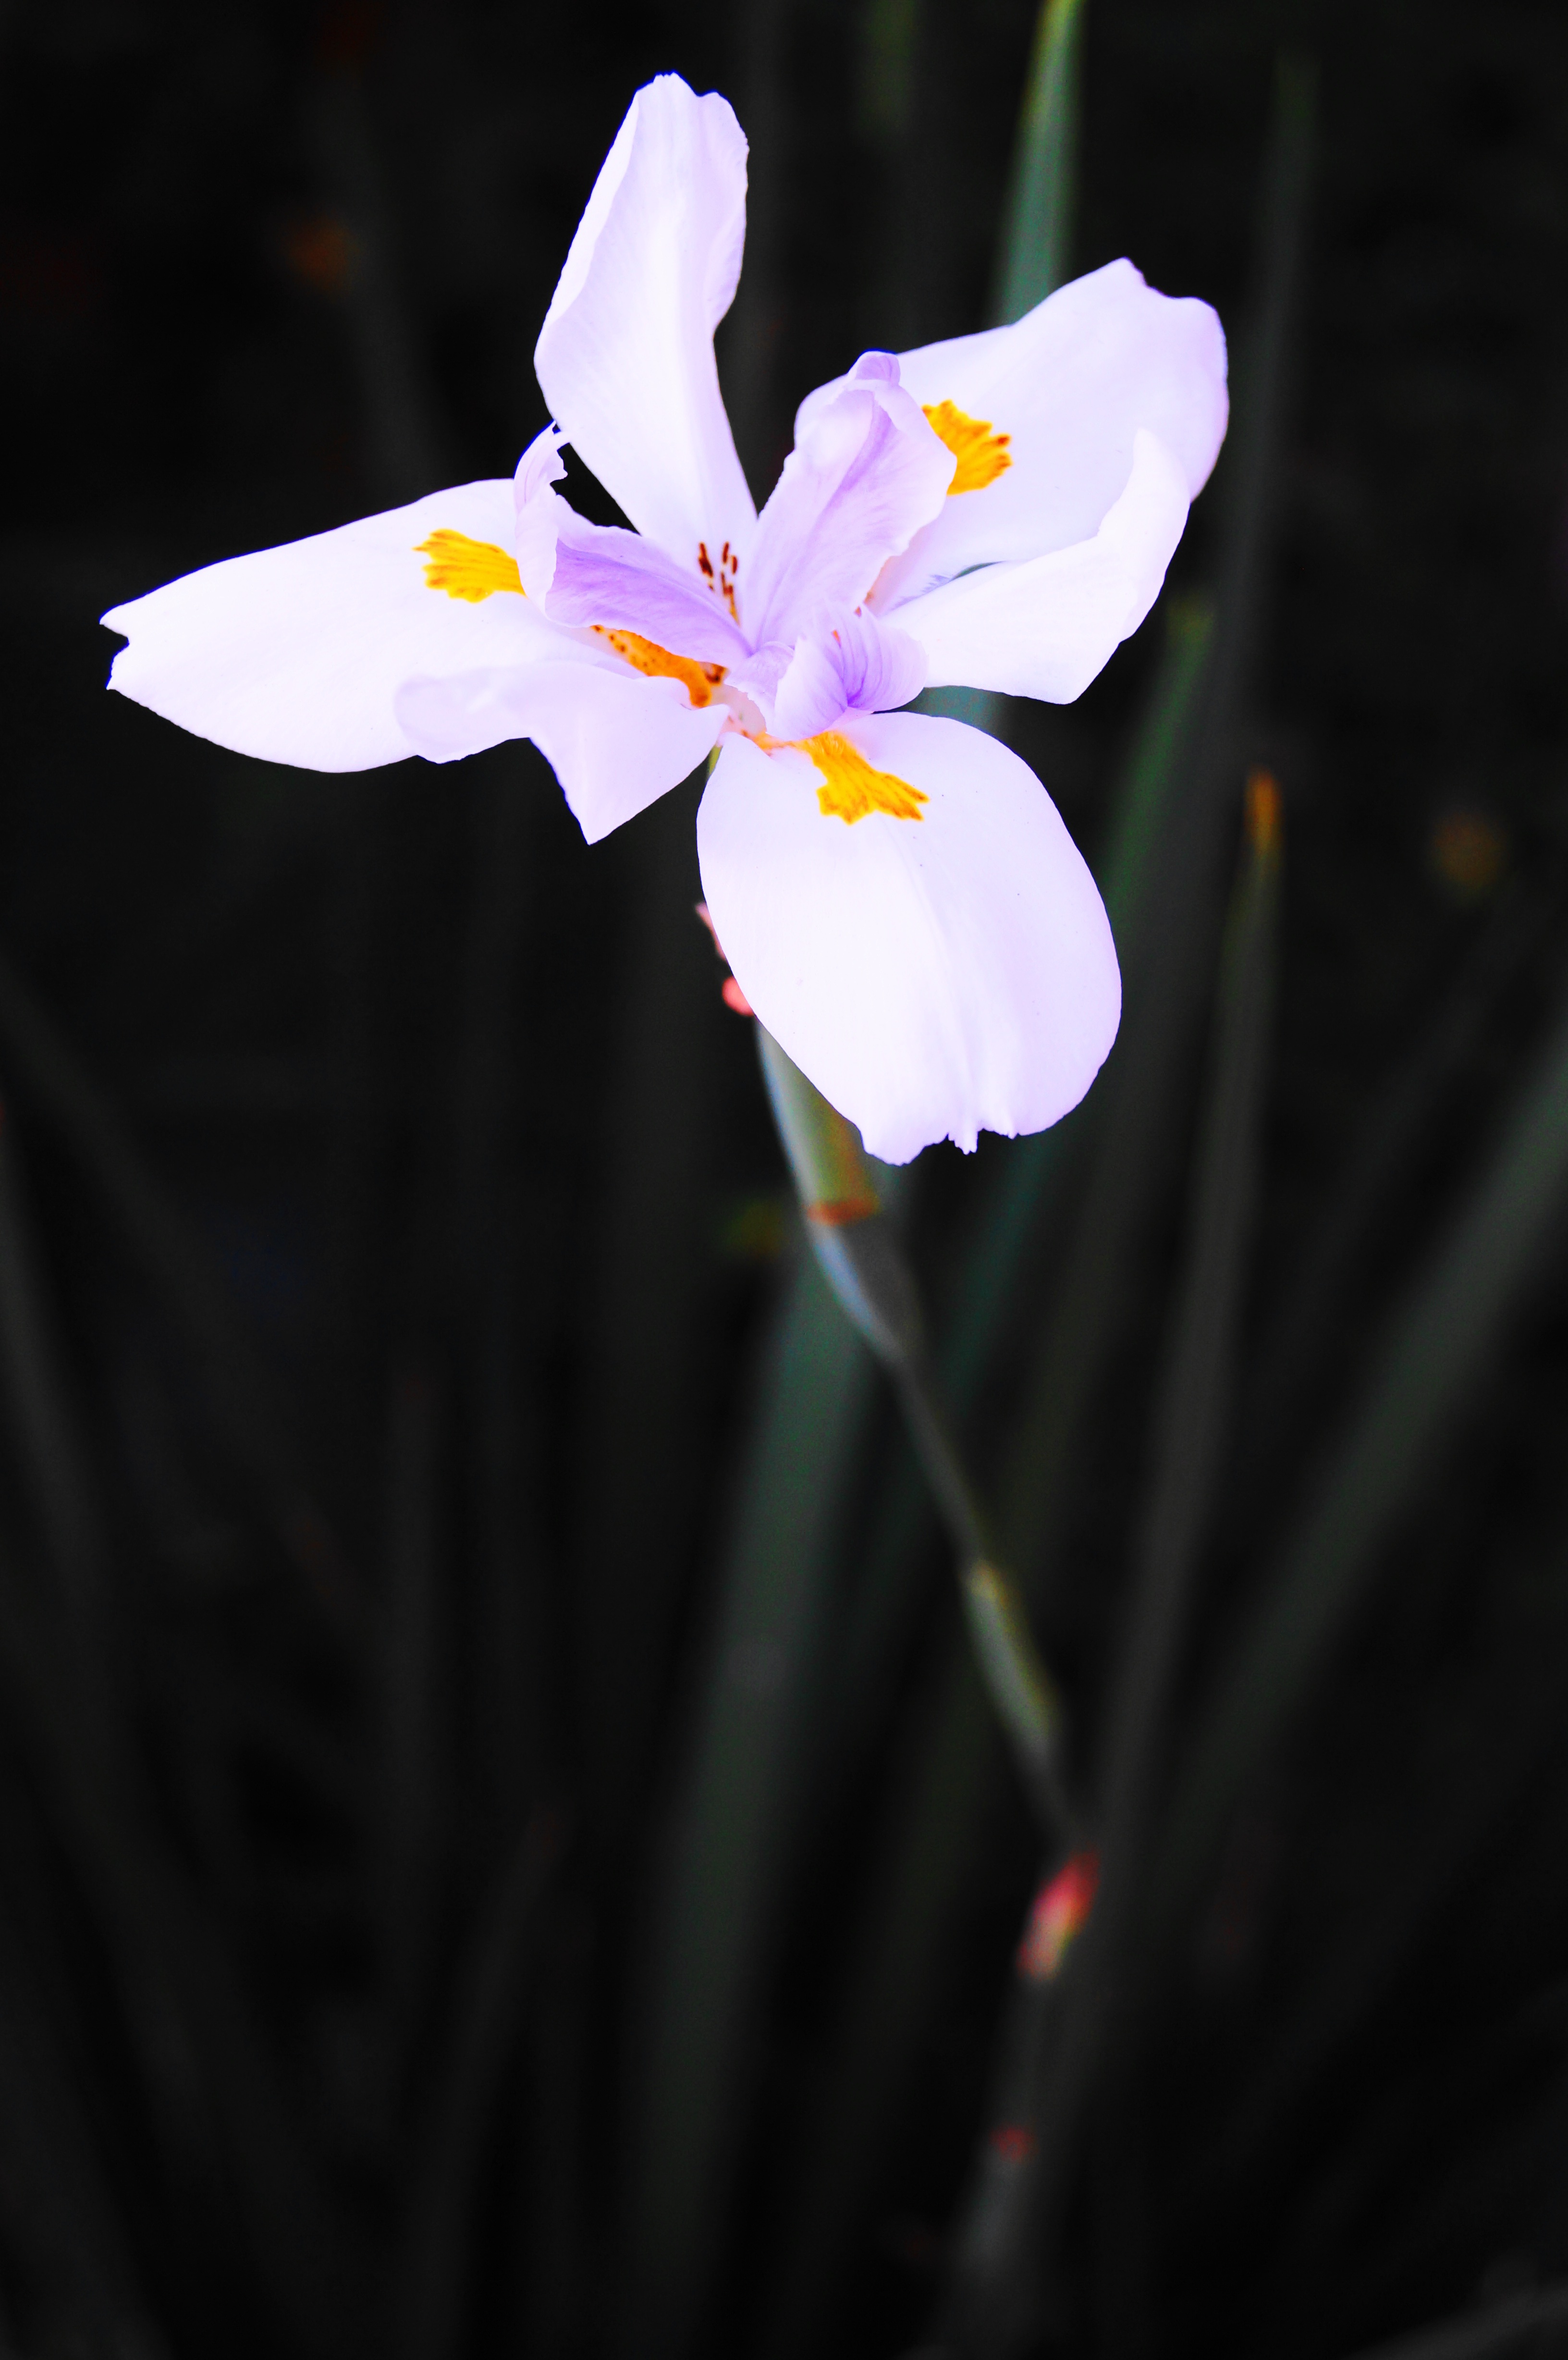
nature, blossom, plant, photography, flower, petal, botany, flora, flowers, close up, macro photography, flowering plant, plant stem, land plant